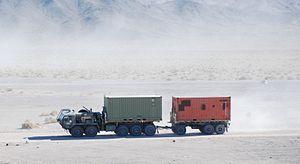
Le Heavy expanded mobility tactical truck, en français Camion tactique lourd à mobilité élargie est un camion cargo tout-terrain 8x8 militaire utilisé par l'U.S. Army depuis 1982 initialement appelé « Camion cargo : 10 tonnes, 8x8 ». Il est aussi surnommé la « Voiture dragon ».